Alberta

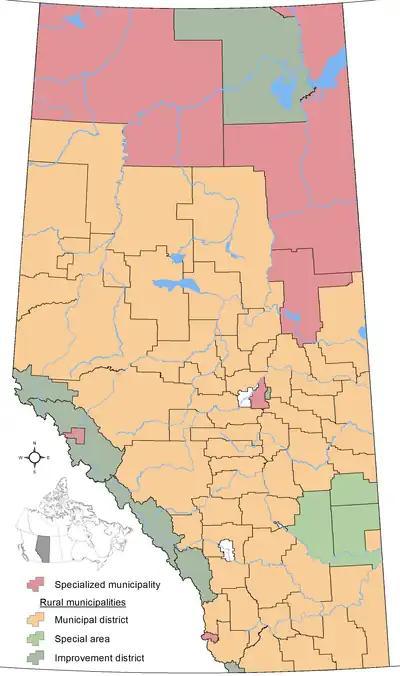
Distribution of Alberta's 6 specialized municipalities (red) and 74 rural municipalities, which include municipal districts (often named as counties) (orange), improvement districts (dark green) and special areas (light green) (2020)

The retail and wholesale trade sector is a significant employer in Alberta, accounting for approximately 15% of total provincial employment. In 2022, wholesale trade contributed $14.7 billion, and retail trade contributed $14.1 billion to Alberta's GDP, collectively making up about 8% of the province's total GDP.